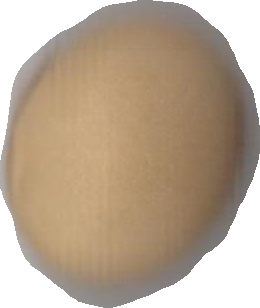
Variety: Grobogan